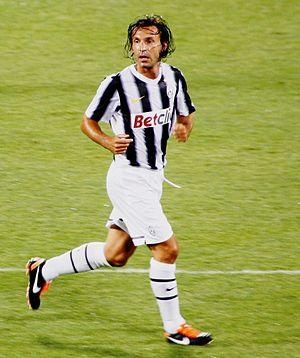
Andrea Pirlo, né le 19 mai 1979 à Flero dans la province de Brescia, est un ancien footballeur international italien devenu entraîneur. Il a évolué au poste de milieu de terrain du milieu des années 1990 à la fin des années 2010. Le 8 août 2020, il est nommé entraîneur de l'équipe première de la Juventus Turin suite au limogeage de Maurizio Sarri.